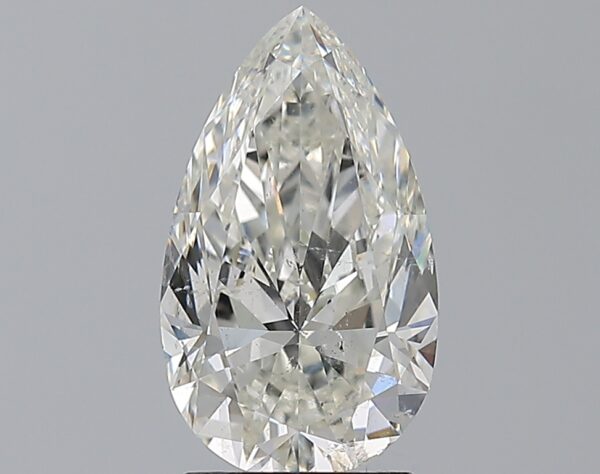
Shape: pear
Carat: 2.5
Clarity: SI2
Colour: I
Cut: EX
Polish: VG
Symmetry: EX
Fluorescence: N
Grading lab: GIA
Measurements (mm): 12.29 x 7.23 x 4.48